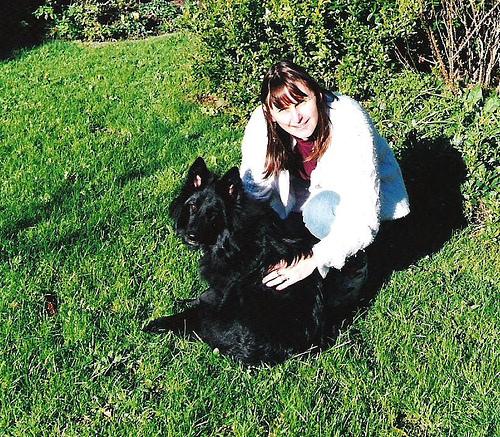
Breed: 227-n000070-groenendael